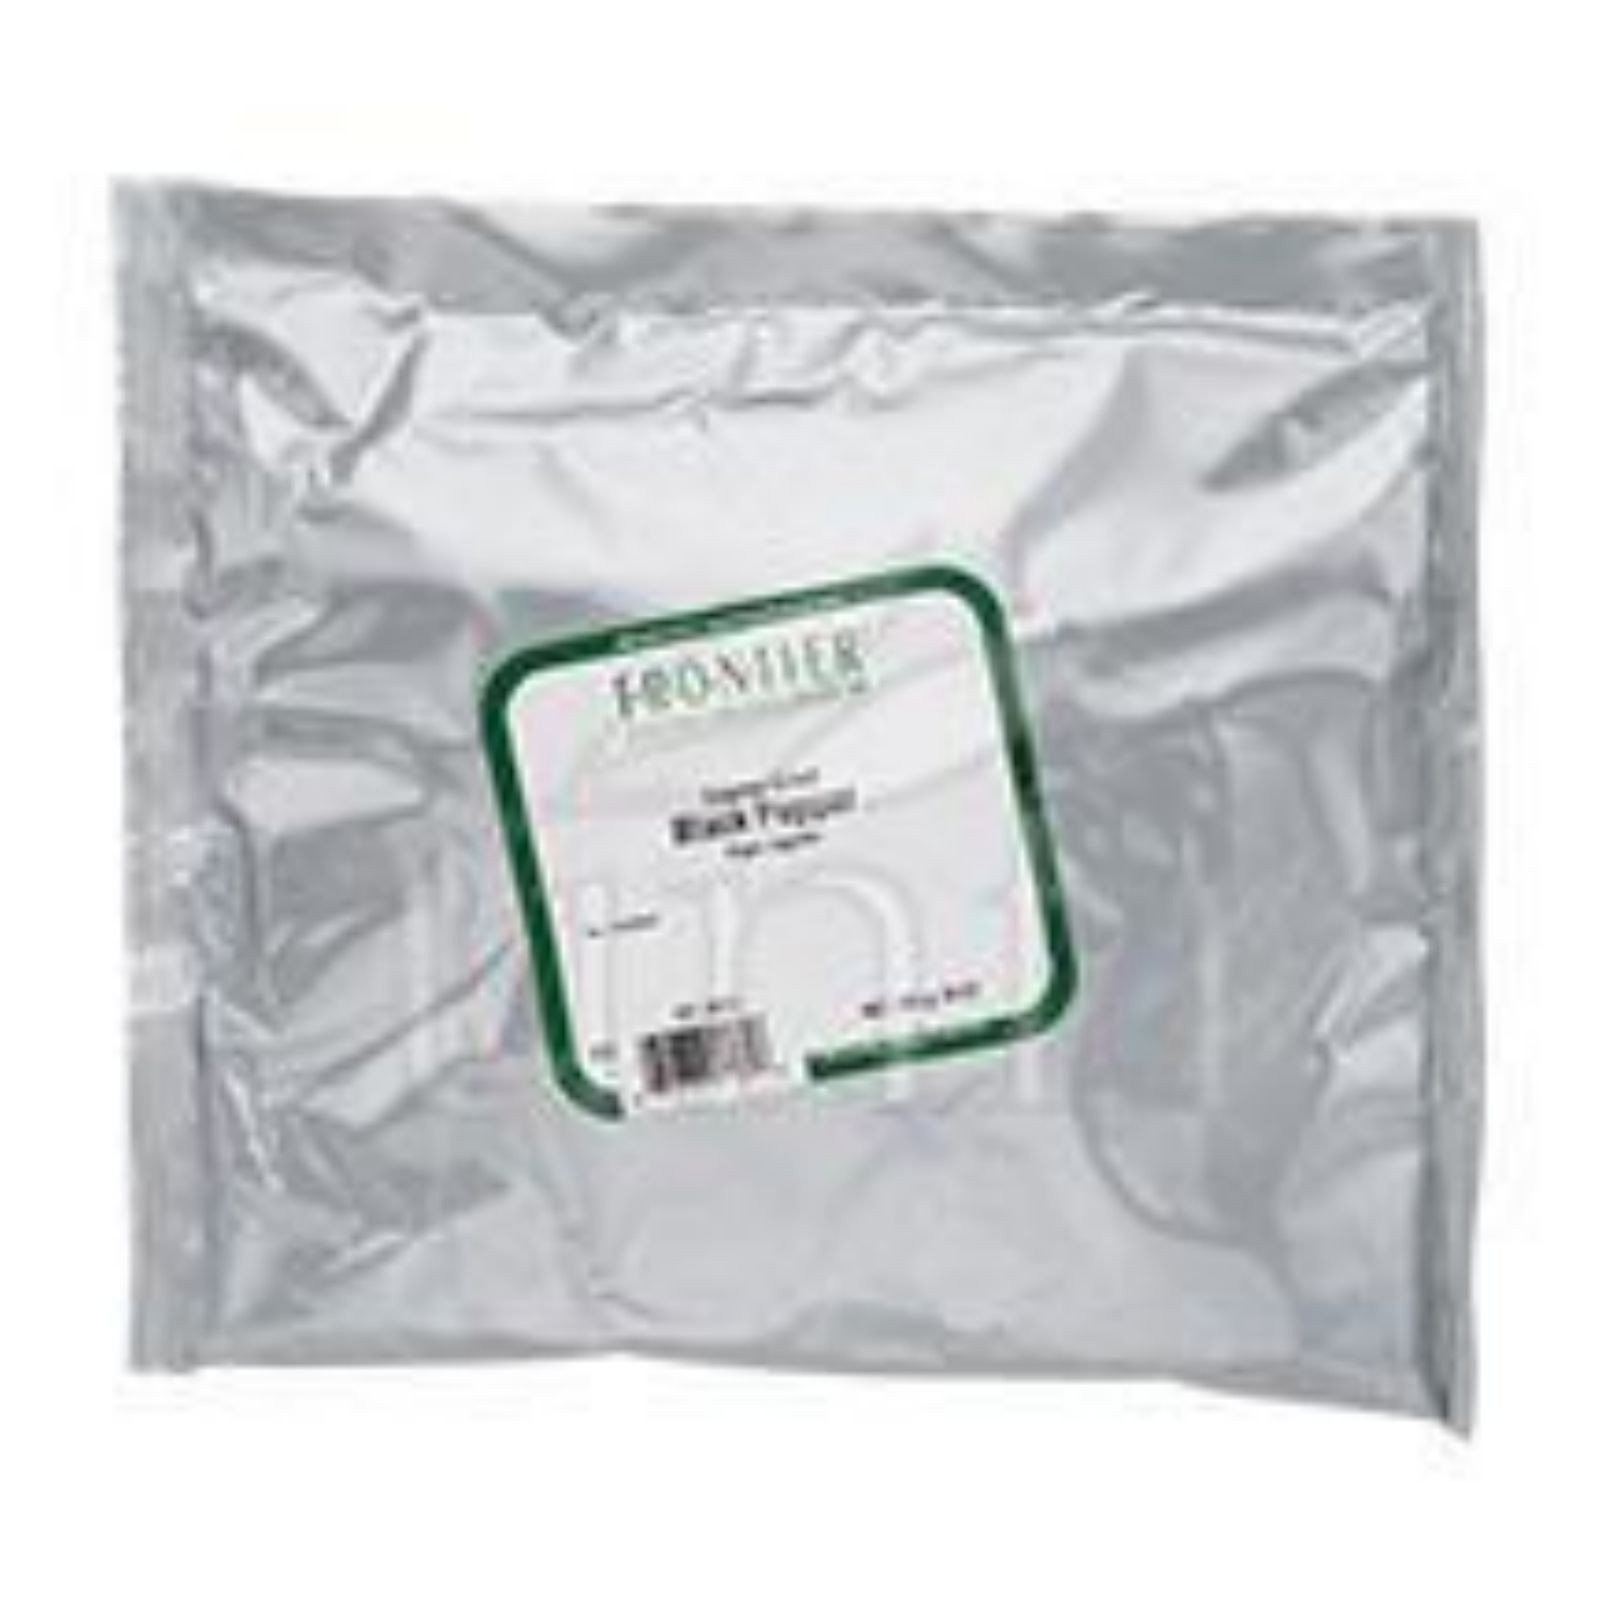
Item Name: Pepper,Black,Course,Grind
Value: 16.0
Unit: Fl Oz

Price: 24.96